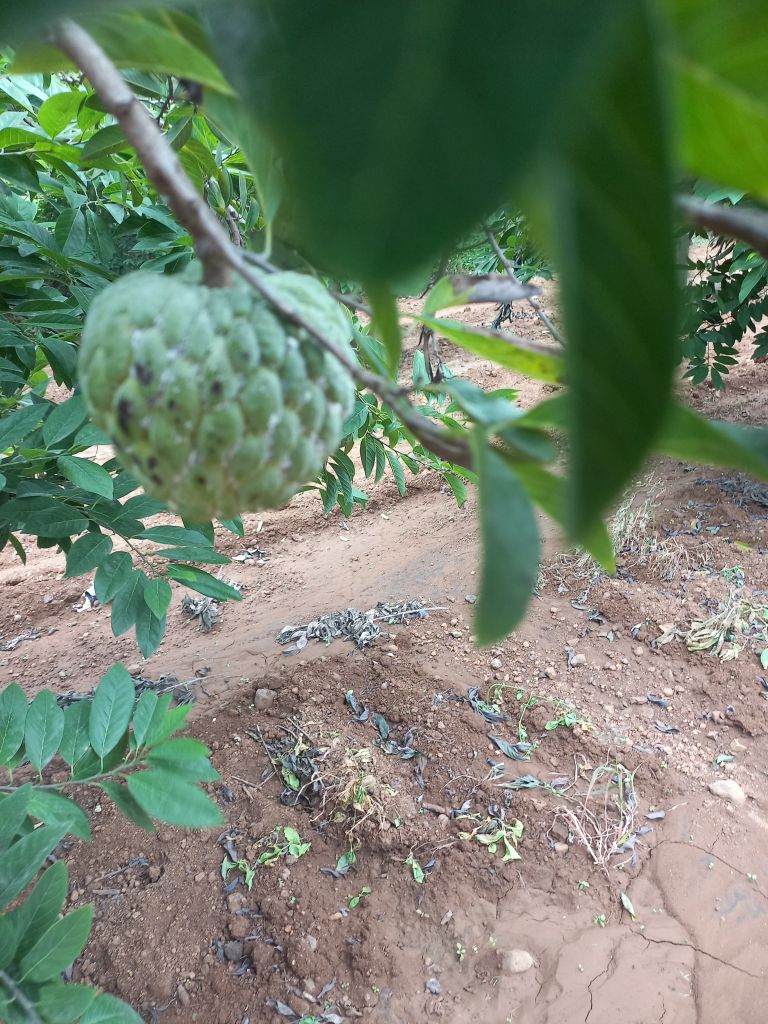
Disease label: Mealy Bug